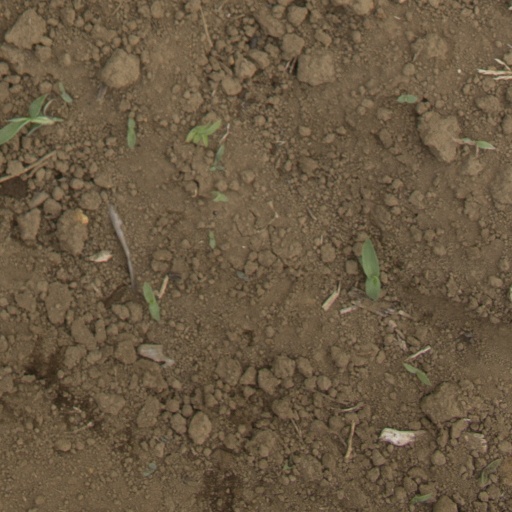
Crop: Jerusalem artichoke